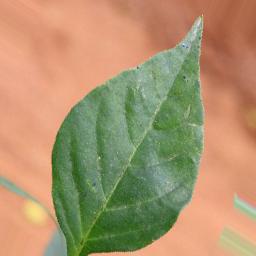
Label: healthy